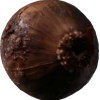
Label: red_onion